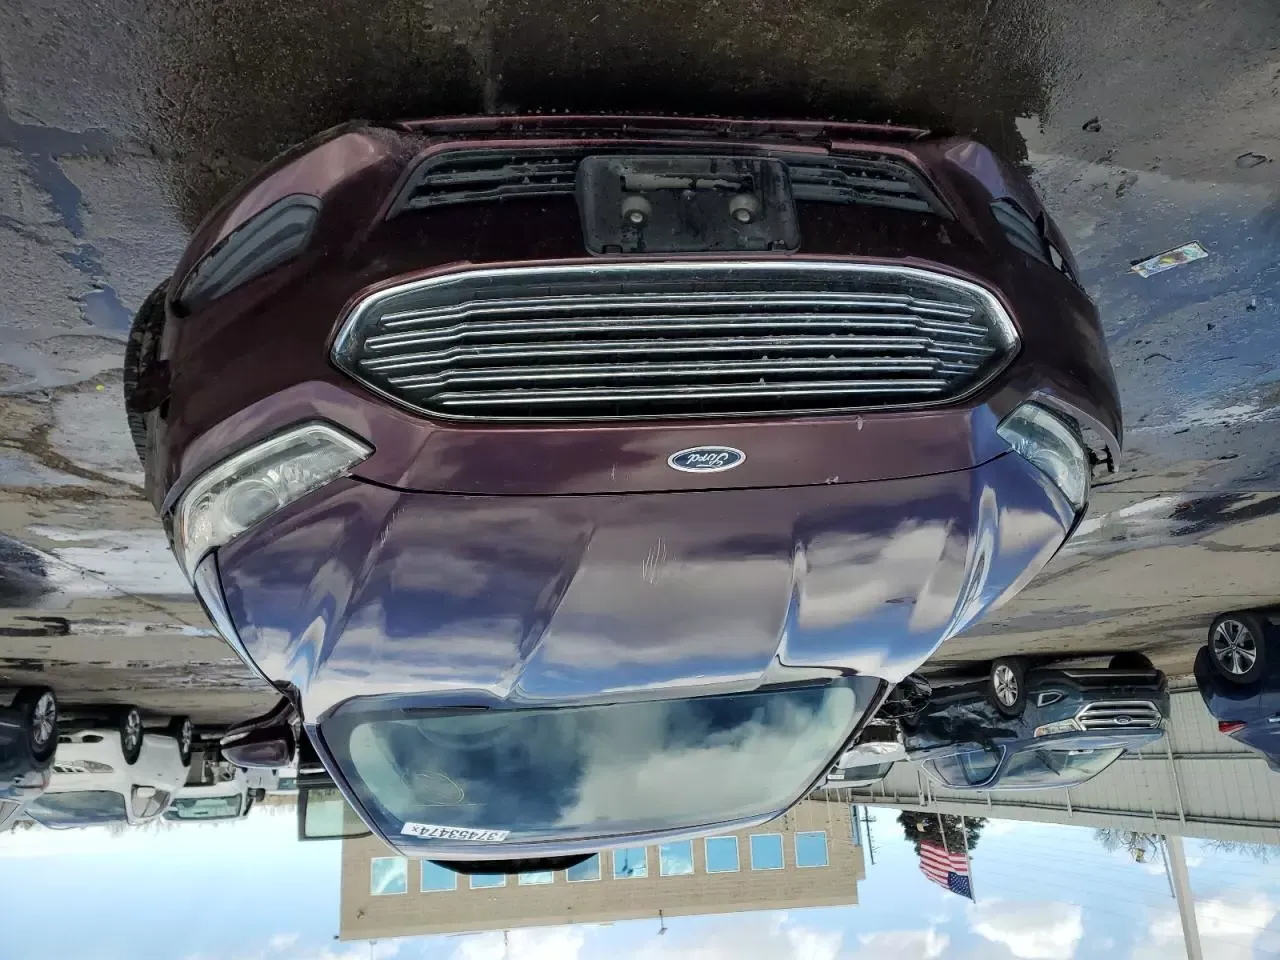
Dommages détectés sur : plaque d'immatriculation avant, aile avant droite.
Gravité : majeur